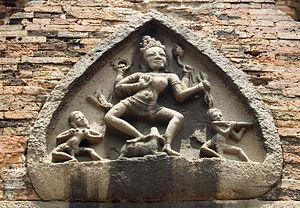
Po Nagar est un temple cham fondé avant 781 dans la principauté de Kauthara, dans l'actuelle Nha Trang au Viêt Nam. Il est dédié à la déesse Yan Po Nagar, fondatrice légendaire du royaume de Champā, plus tard identifiée aux déesses hindoues Bhagavati et Mahishasuramardini, et qui est appelée en vietnamien Thiên Y Thánh Mâu.